Apocrypha

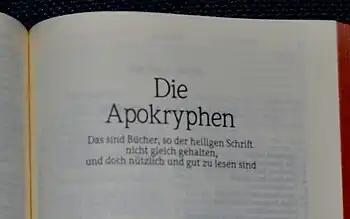
Copies of the Luther Bible include the deuterocanonical books as an intertestamental section between the Old Testament and New Testament; they are termed the "Apocrypha" in many Protestant Churches.

Apocrypha are biblical or related writings not forming part of the accepted canon of scripture, some of which might be of doubtful authorship or authenticity. In Christianity, the word "apocryphal" (ἀπόκρυφος) was first applied to writings that were to be read privately rather than in the public context of church services. Apocrypha were edifying Christian works that were not always initially included as canonical scripture.